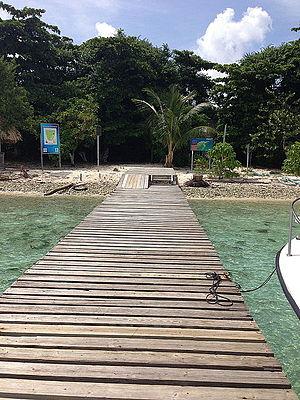
Les Cayes Sapodilla est une atoll inhabité du golfe du Honduras, proche de Punta Gorda, appartenant administrativement au District de Toledo. C'est l'une des 450 îles de la barrière de corail du Belize.